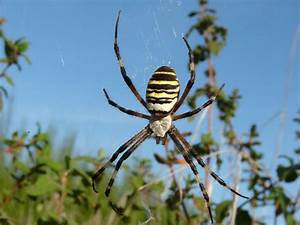
Label: ragno